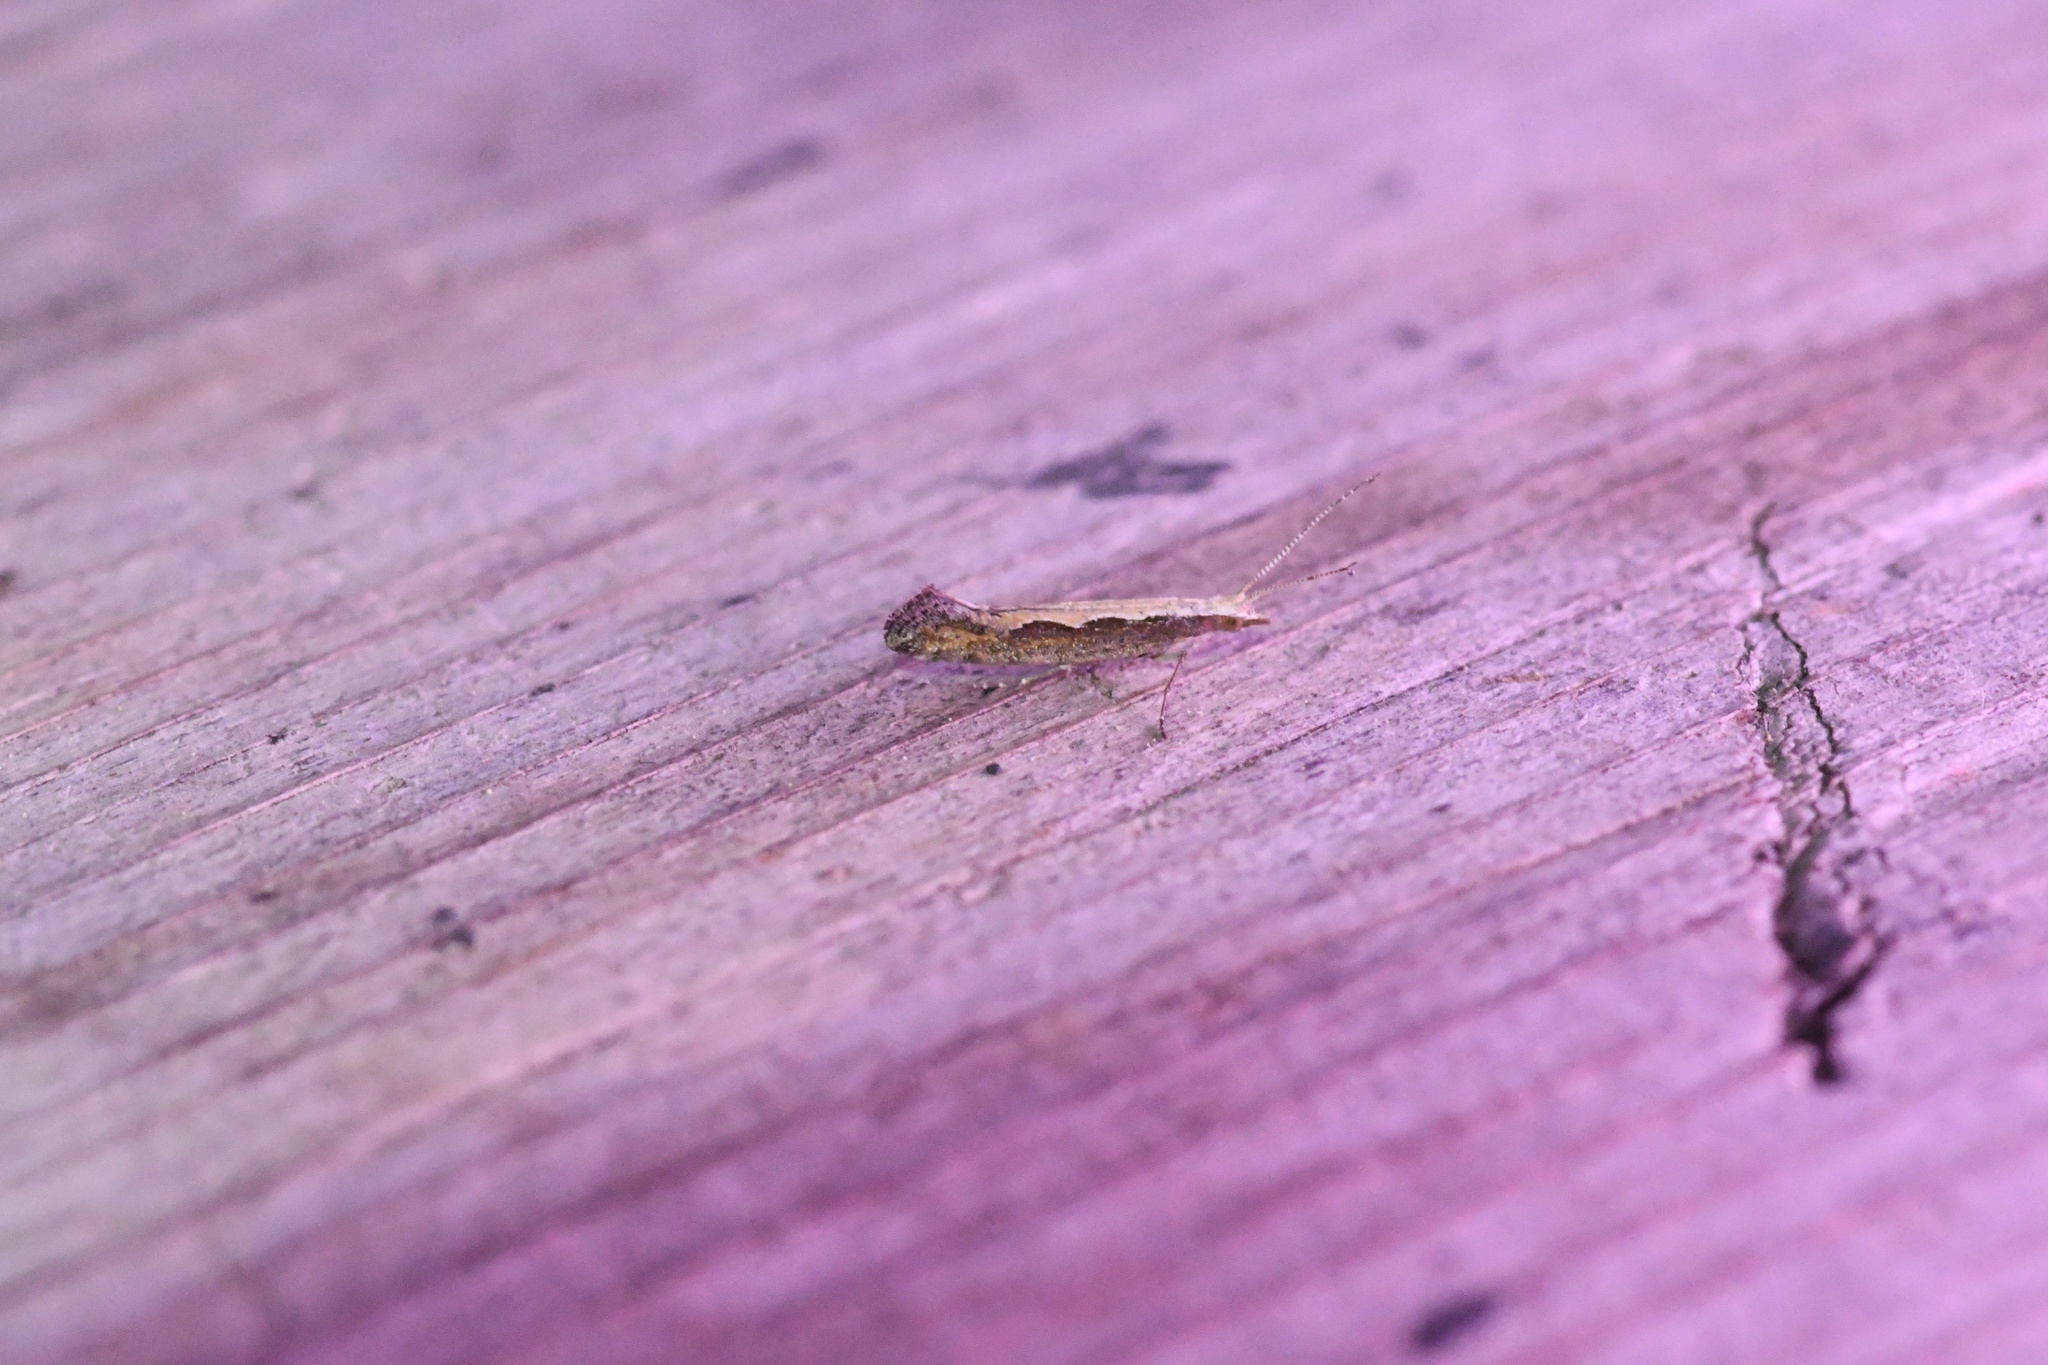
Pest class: diamondback_moth